Corbet family

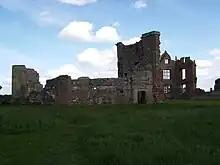
Remains of Moreton Corbet Castle

The Corbet family is an aristocratic English family of Anglo-Norman extraction, who were amongst the early marcher lords, holding the barony of Caus. Following the extinction of the senior line (and therefore the loss of the barony) the junior line based at Moreton Corbet Castle would go on to become one of the most powerful and richest of the landed gentry in Shropshire. The family trace their ancestry to two barons found in the 1086 Domesday Book and they probably came from the Boitron and Essay region, near Sées in Normandy.